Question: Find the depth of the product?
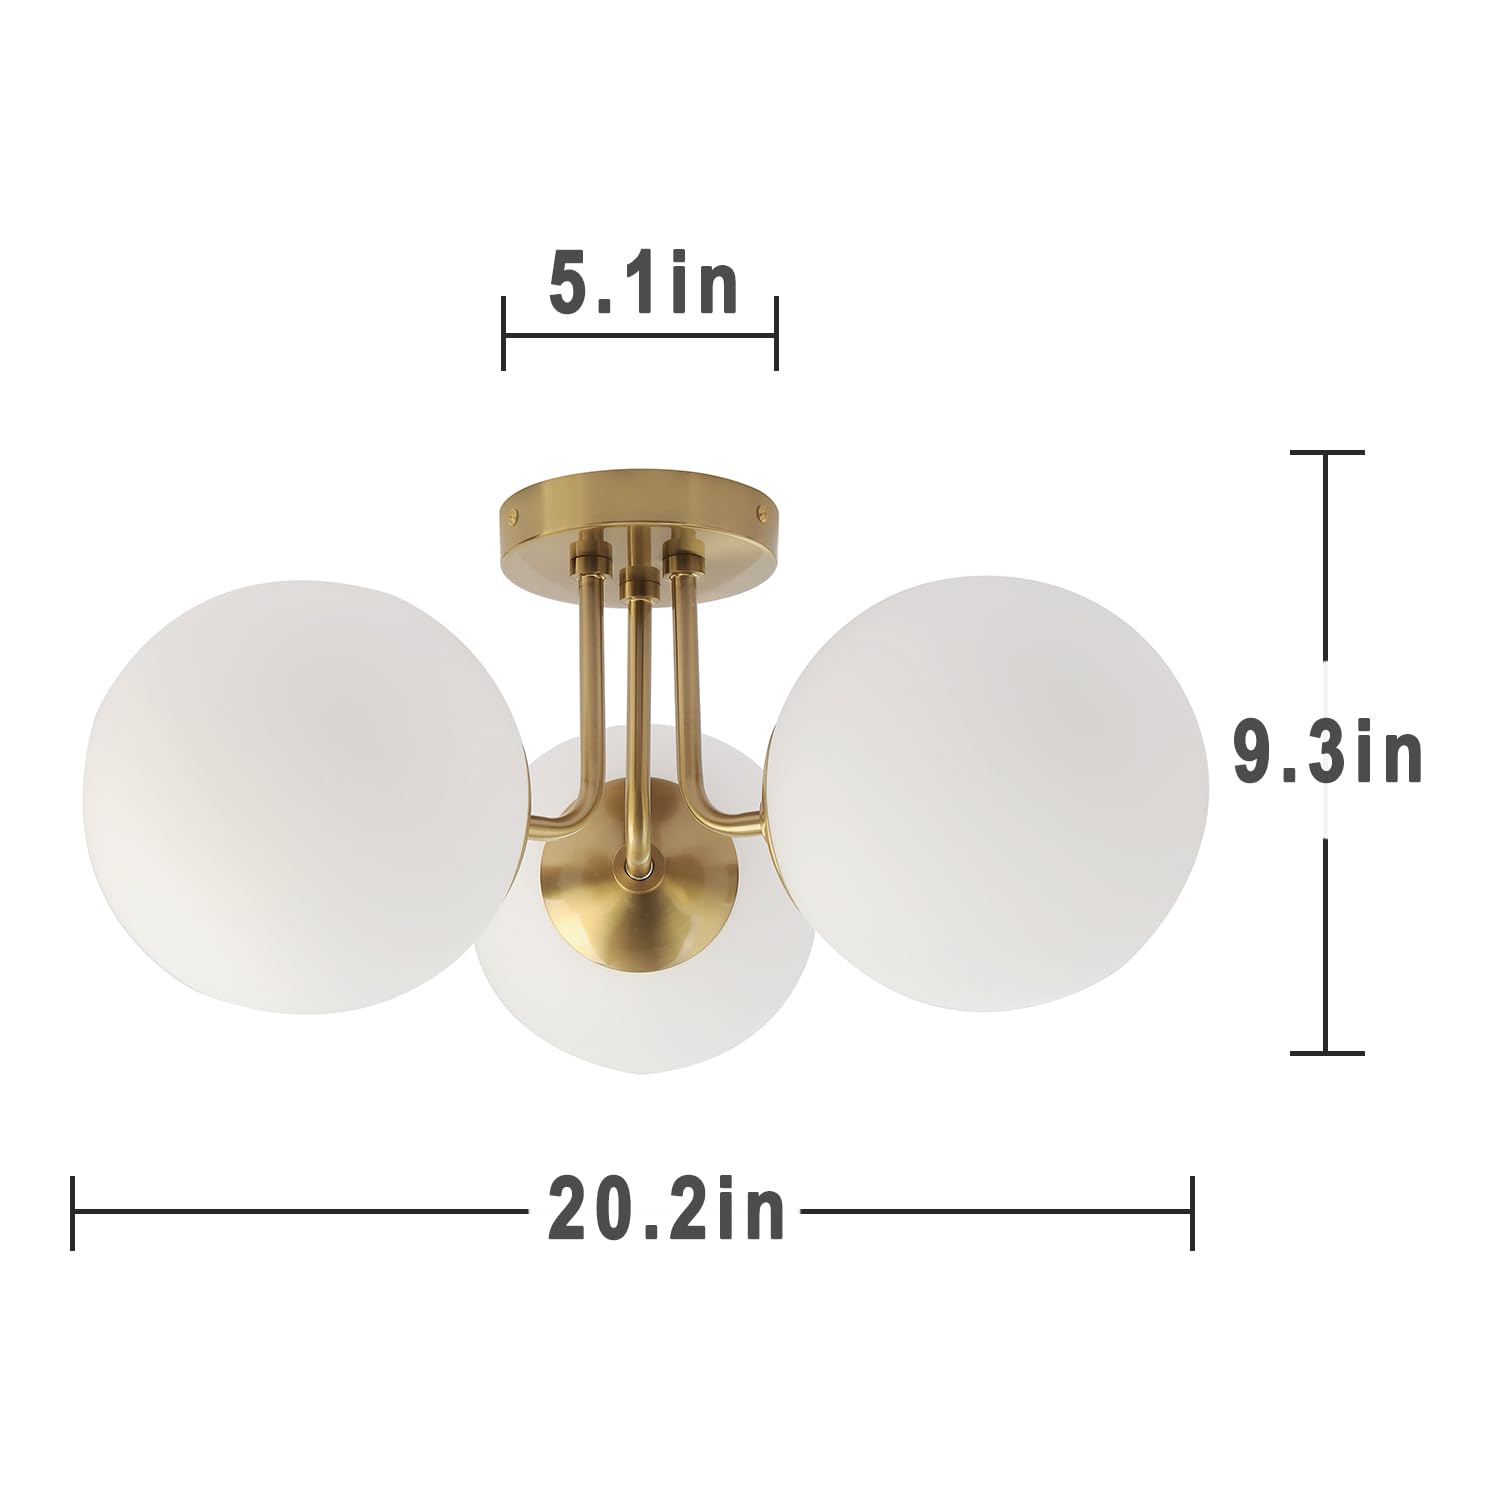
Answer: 20.2 inch